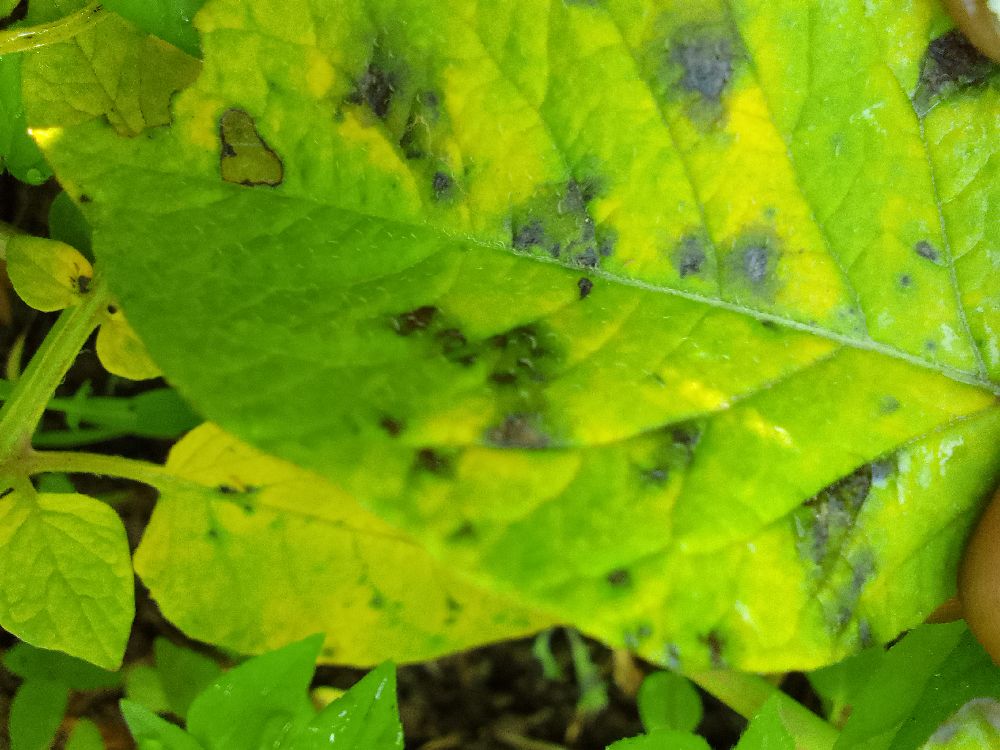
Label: Early blight